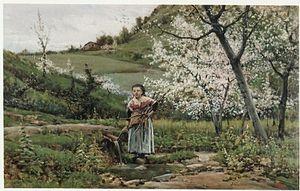
Joaquín Vayreda, né le 23 mai 1843 à Gérone et décédé le 31 octobre 1894 à Olot, est un peintre espagnol paysagiste. D'abord influencé par l'école de Barbizon, il devient plus tard l'un des fondateurs de l'école d'Olot.